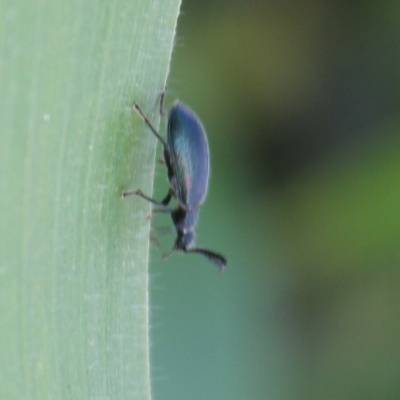
Crop: Maize
Condition: leaf beetle